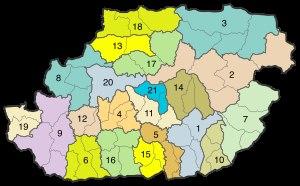
La wilaya de Tizi Ouzou comporte vingt et une daïras, chacune comprenant plusieurs communes, pour un total de soixante-sept communes.